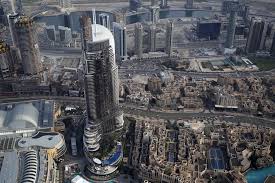
Label: urban_fire